Timeline of the Chagatai Khanate

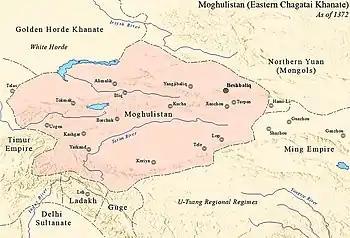
Moghulistan in 1372

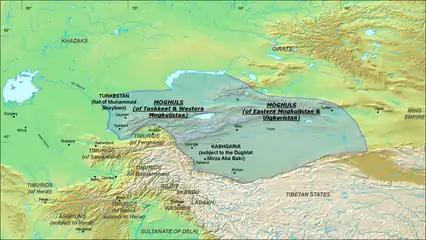
After the collapse of the Chagatai Khanate, 1490.

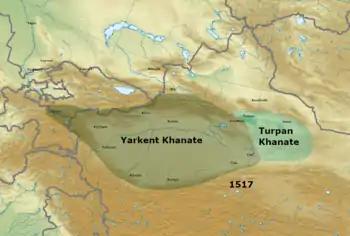
Yarkent Khanate and Turpan Khanate in 1517

This is a timeline of the Chagatai Khanate (1226–1348) and its successor states, Moghulistan (1347–1462), Yarkent Khanate (1514–1696), and the Turpan Khanate (1462–1680).